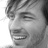
Emotion: happy